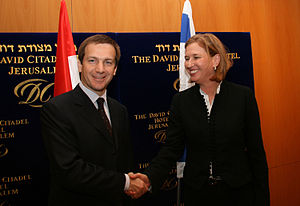
Gordon Bajnai
Gordon Bajnai sammen med Tzipi Livni, Israel
György Gordon Bajnai var premierminister i Ungarn fra 2009 til 2010. Bajnai blev nomineret af det regerende MSZP-parti til at blive Ungarns næste statsminister, i marts 2009, efter Ferenc Gyurcsánys bebudede fratrædelse. Bajnai blev statsminister, da parlamentet vedtog et mistillidsvotum imod Ferenc Gyurcsány 14. april 2009.